Multiple units of India

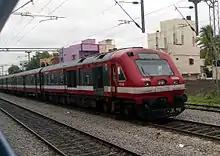
DEMU Local to Medchal at Sitaphalmandi railway station, Secunderabad

The DEMUs and MEMUs are diesel multiple units (DMUs) and electric multiple units (EMUs) that serve short and medium-distance routes in India, as compared to normal EMU trains that connect urban and suburban areas. The acronyms stand for "Diesel-Electric Multiple Unit" and "Mainline Electric Multiple Unit".